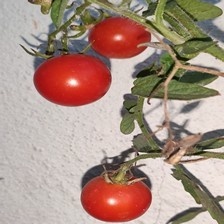
Label: tomato